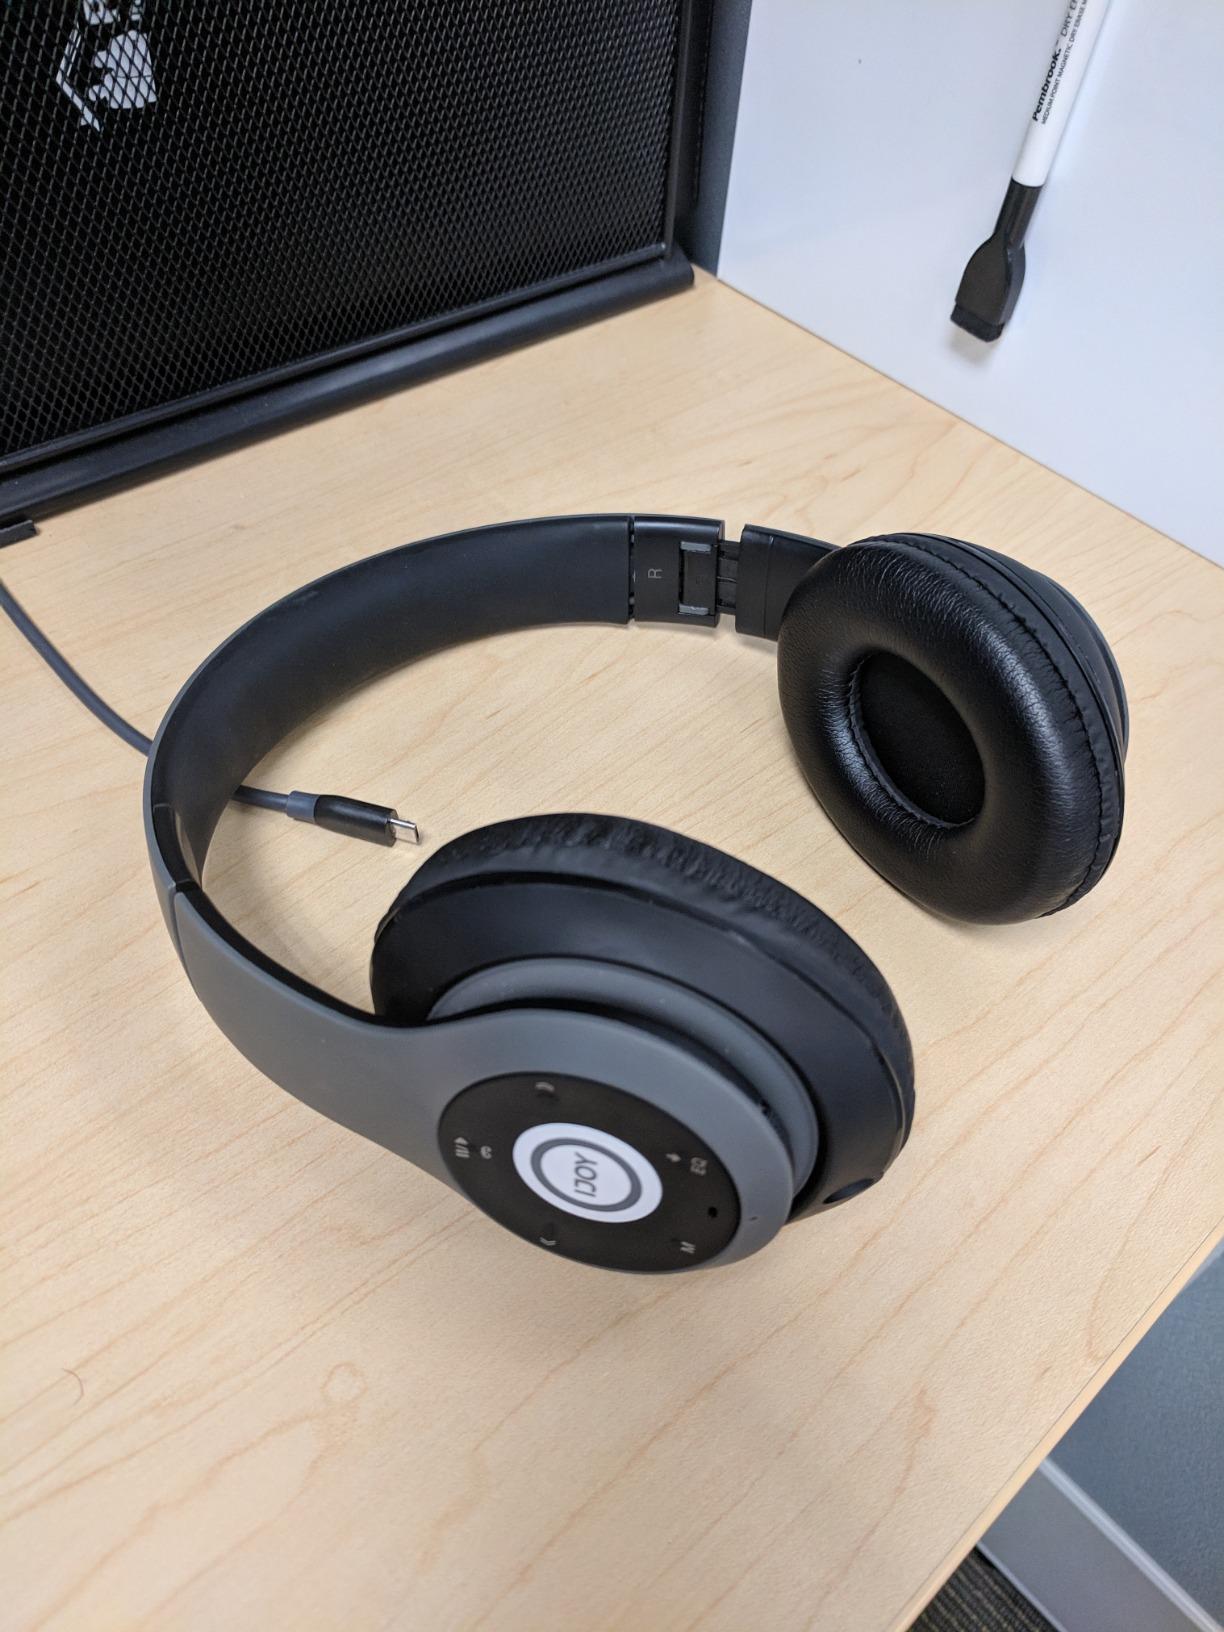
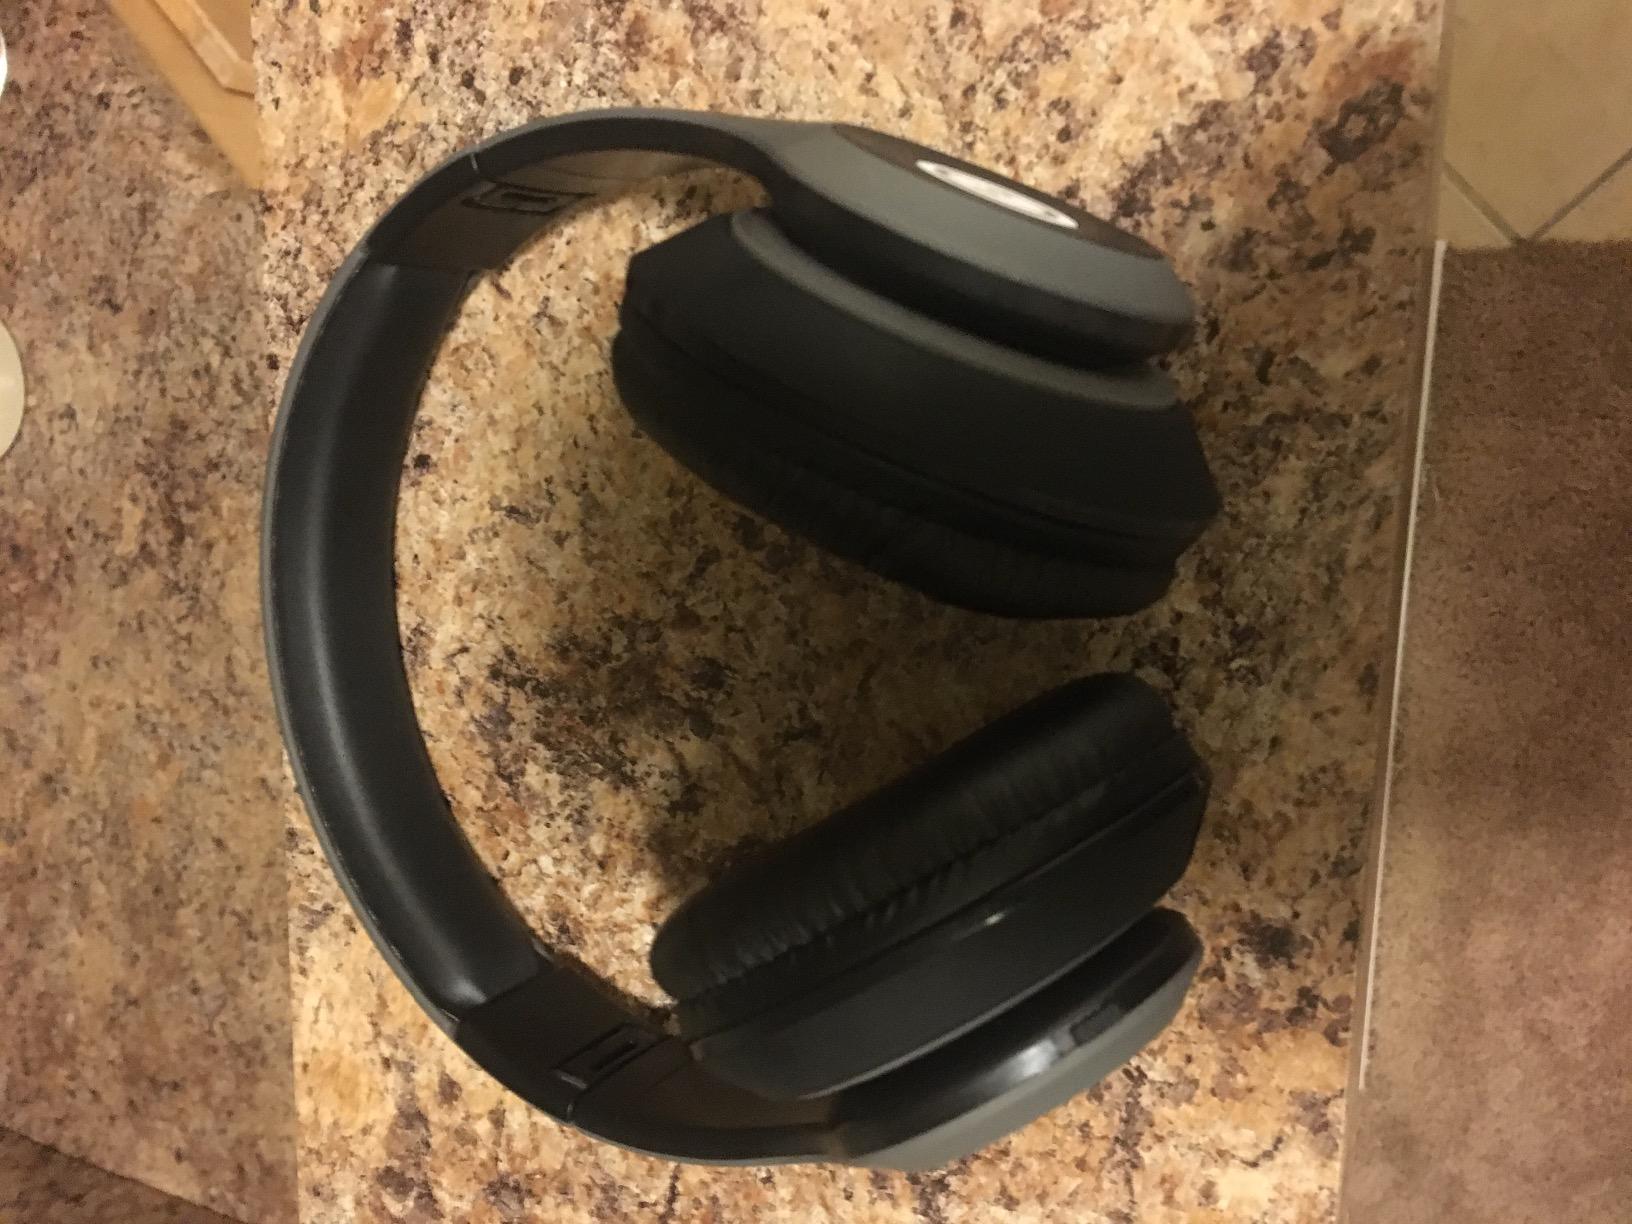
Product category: headphones
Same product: yes